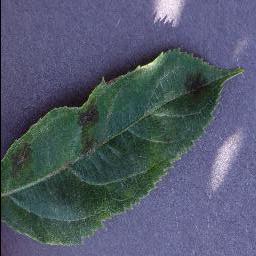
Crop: apple
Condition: scab